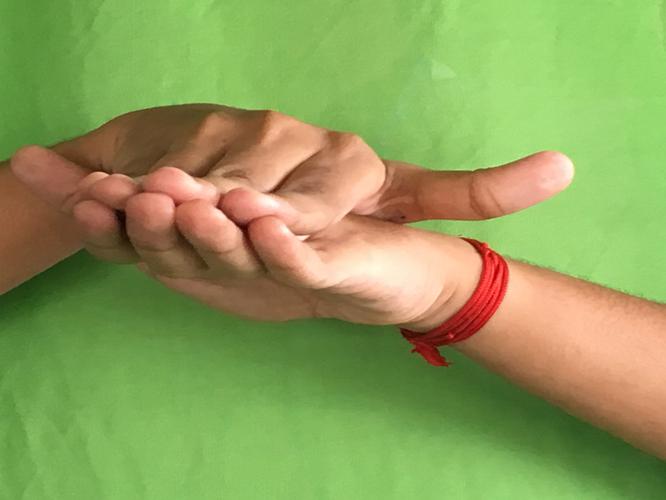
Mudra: Matsya
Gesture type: double_hand